Juan Vázquez de Mella

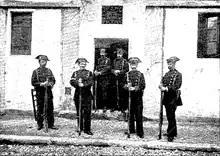
""

De Mella's assumption of chief editor role stirred controversy. He was reported as rather loosely approaching his duties, working short hours, being absent from the office for 2–3 days and pursuing own interests. Alarmed by Herrero, in the early 1890s the claimant's secretary Melgar repeatedly demanded from Venice that Cerralbo brings his protégé into discipline, the calls which produced little effect. De Mella kept contributing broadly aimed and high quality pieces, but the daily was left mostly to Herrero and the administrative manager, Puiggrós. This was to continue until the late 1890s, also de Mella himself increasingly disappointed with editorial work.